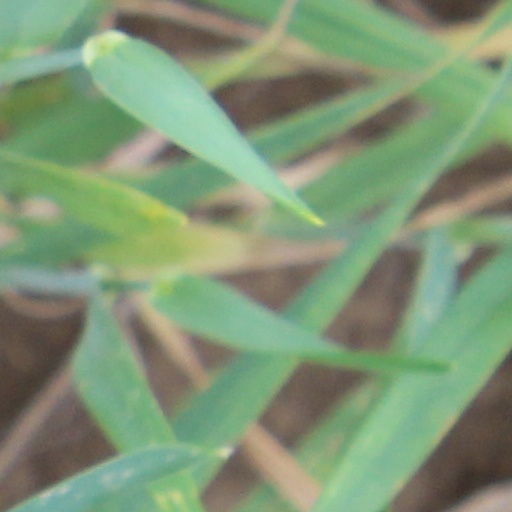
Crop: wheat